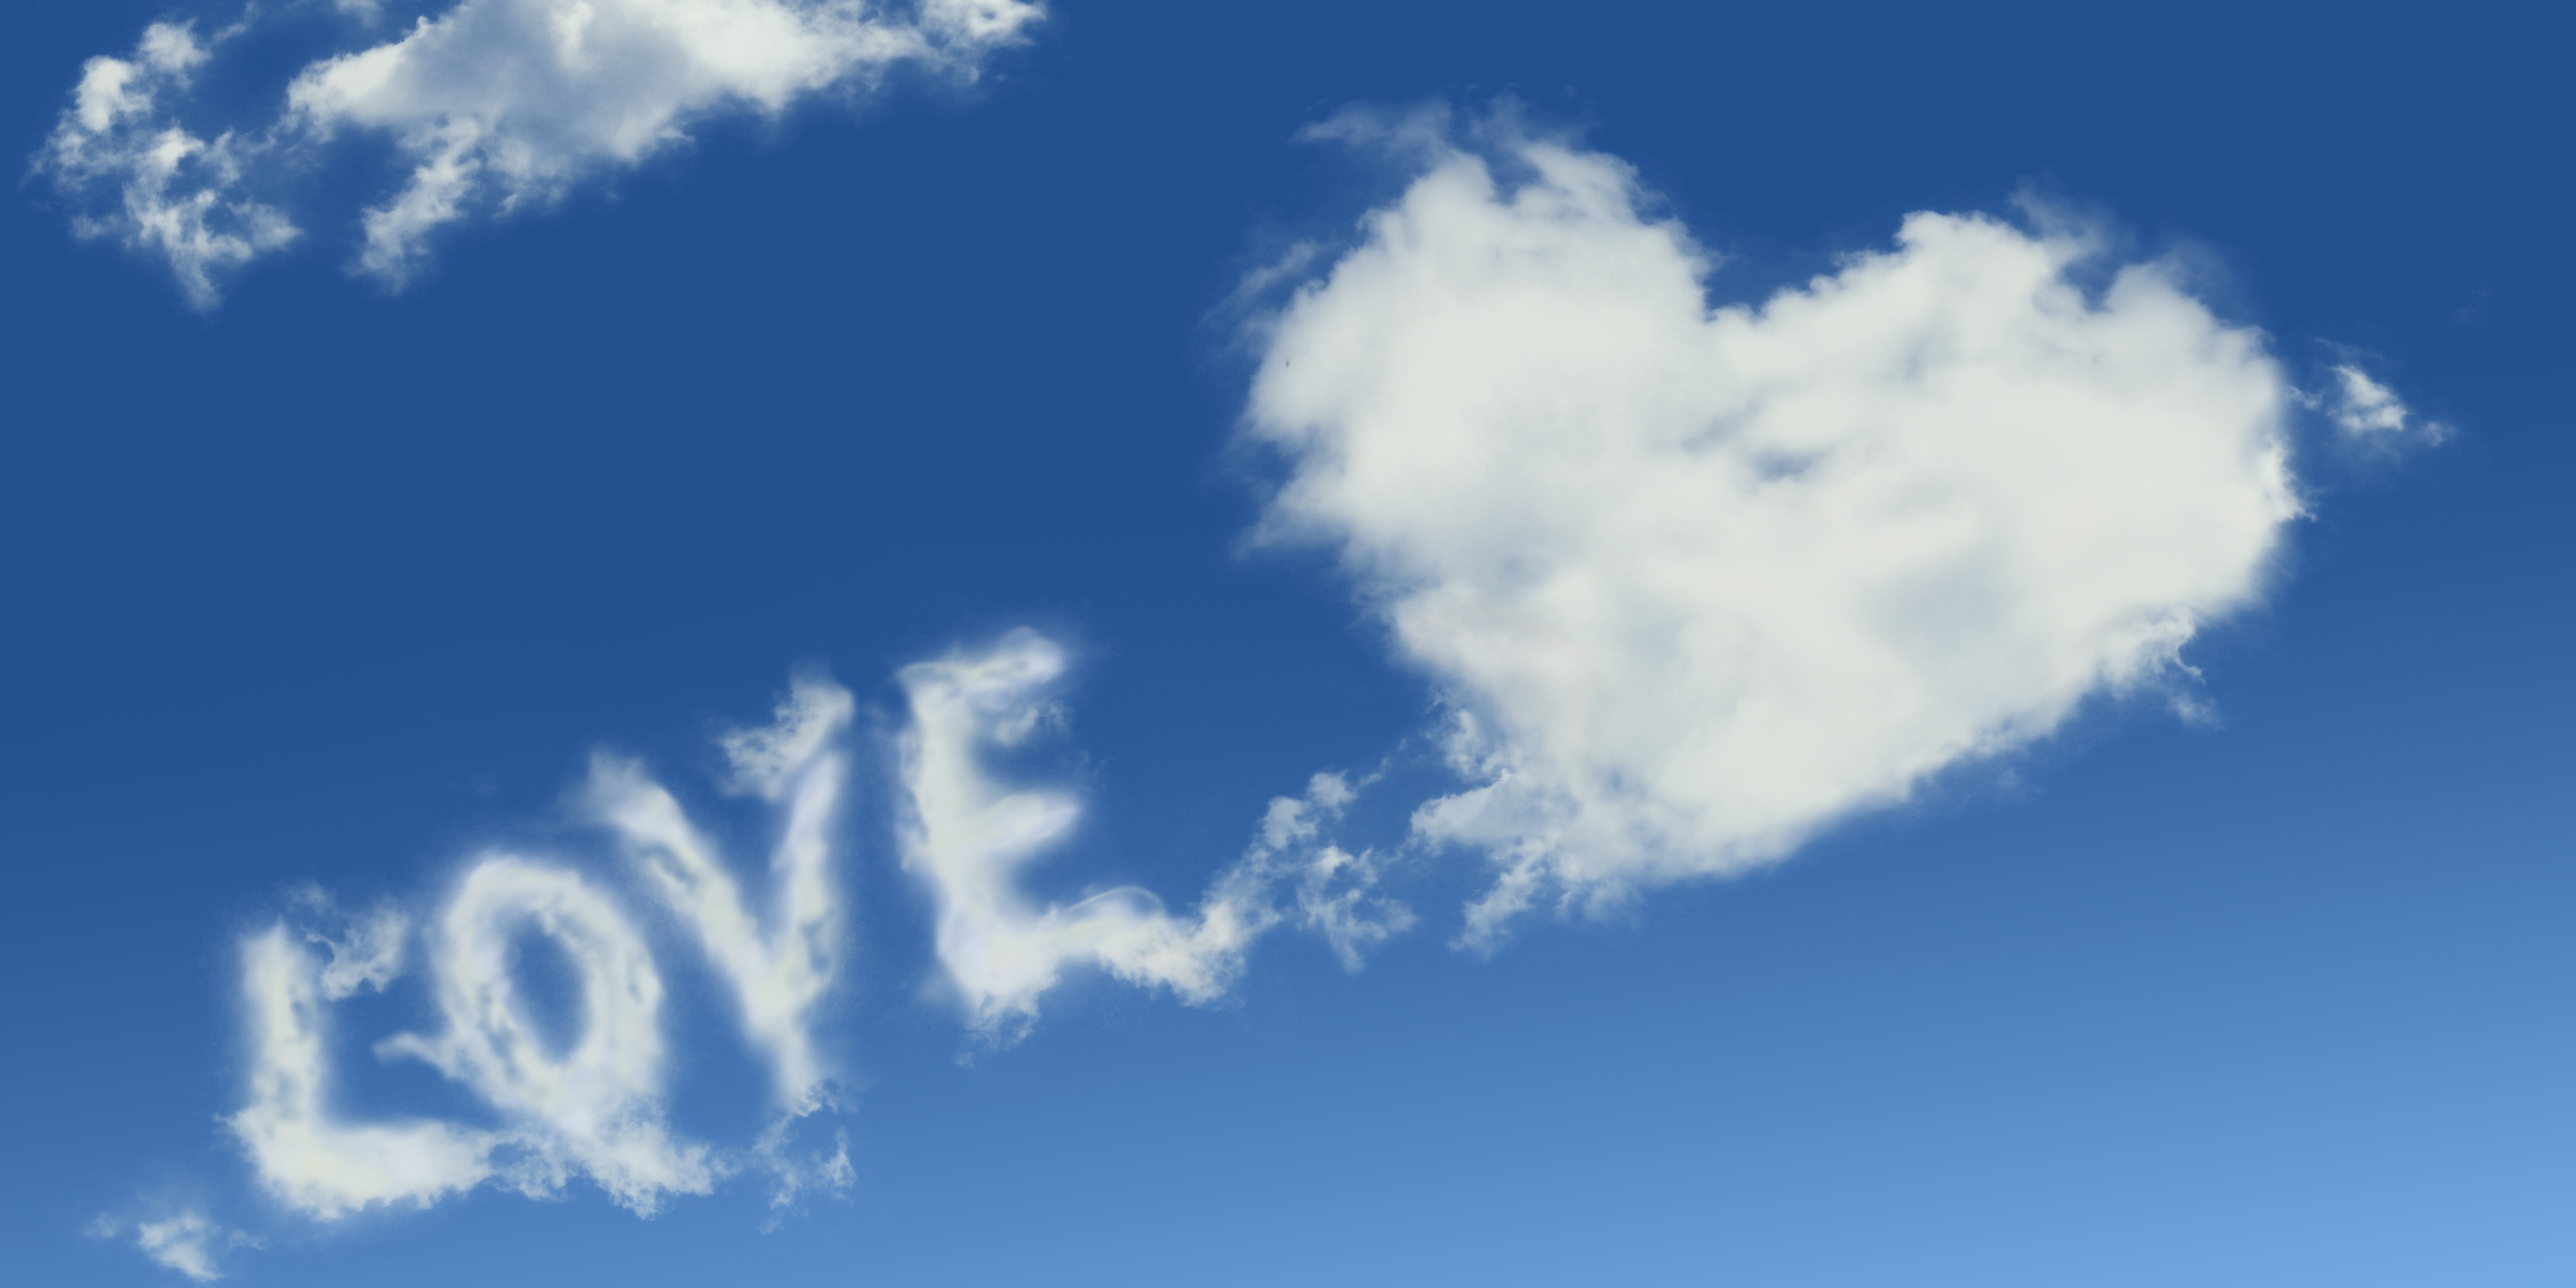
horizon, cloud, sky, sunlight, atmosphere, daytime, love, heart, cumulus, romance, romantic, blue, baby, map, affection, clouds, background, design, wallpaper, postcard, valentine, greeting card, feelings, longing, valentine's day, mother's day, meteorological phenomenon, atmosphere of earth